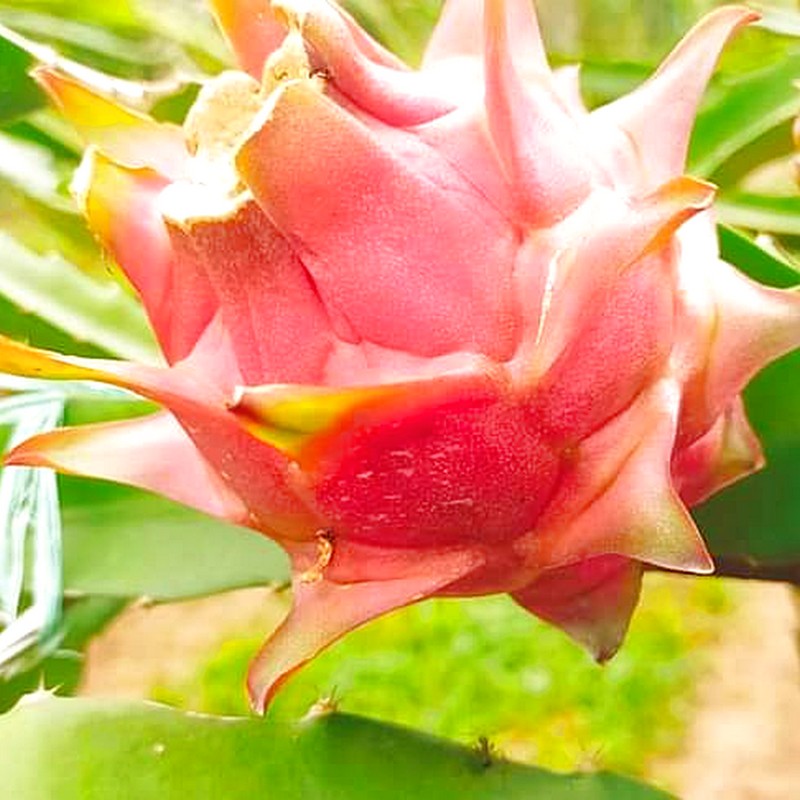
Label: Mature Dragon Fruit